83rd Guards Rifle Division

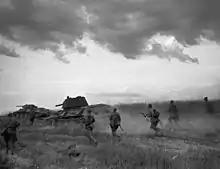
Red Army men advancing with T-34 tanks during Operation Kutuzov

With the victories at Staritsa and Ulyanova General Bagramyan committed the 5th Tank Corps into the breach with the mission of attacking in the direction of Krapivna. The Corps' 70th Tank Brigade, reinforced with a battalion of the 83rd Guards, energetically pursued the German remnants falling back in disorder, forced the Vytebet River, broke into Yagodnaya and in the course of an advance of over 30 km in half a day of fighting inflicted heavy losses. Bagramyan became uneasy at having this force so far in advance (up to 15 km) of the remainder of 5th Tanks and ordered it to fall back from Yagodnaya to the Krapvina area; it would later take two days of stubborn fighting with newly arrived German reserves to retake Yagodnaya. Meanwhile, the remainder of the division, with the rest of 8th Guards Corps, developed the offensive to the south, reaching a line from Senichkin to Krakhmalnyi Zavod.